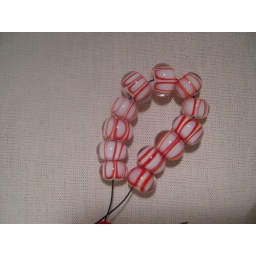
Encased in clear glass